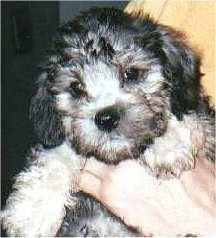
Dandie_Dinmont